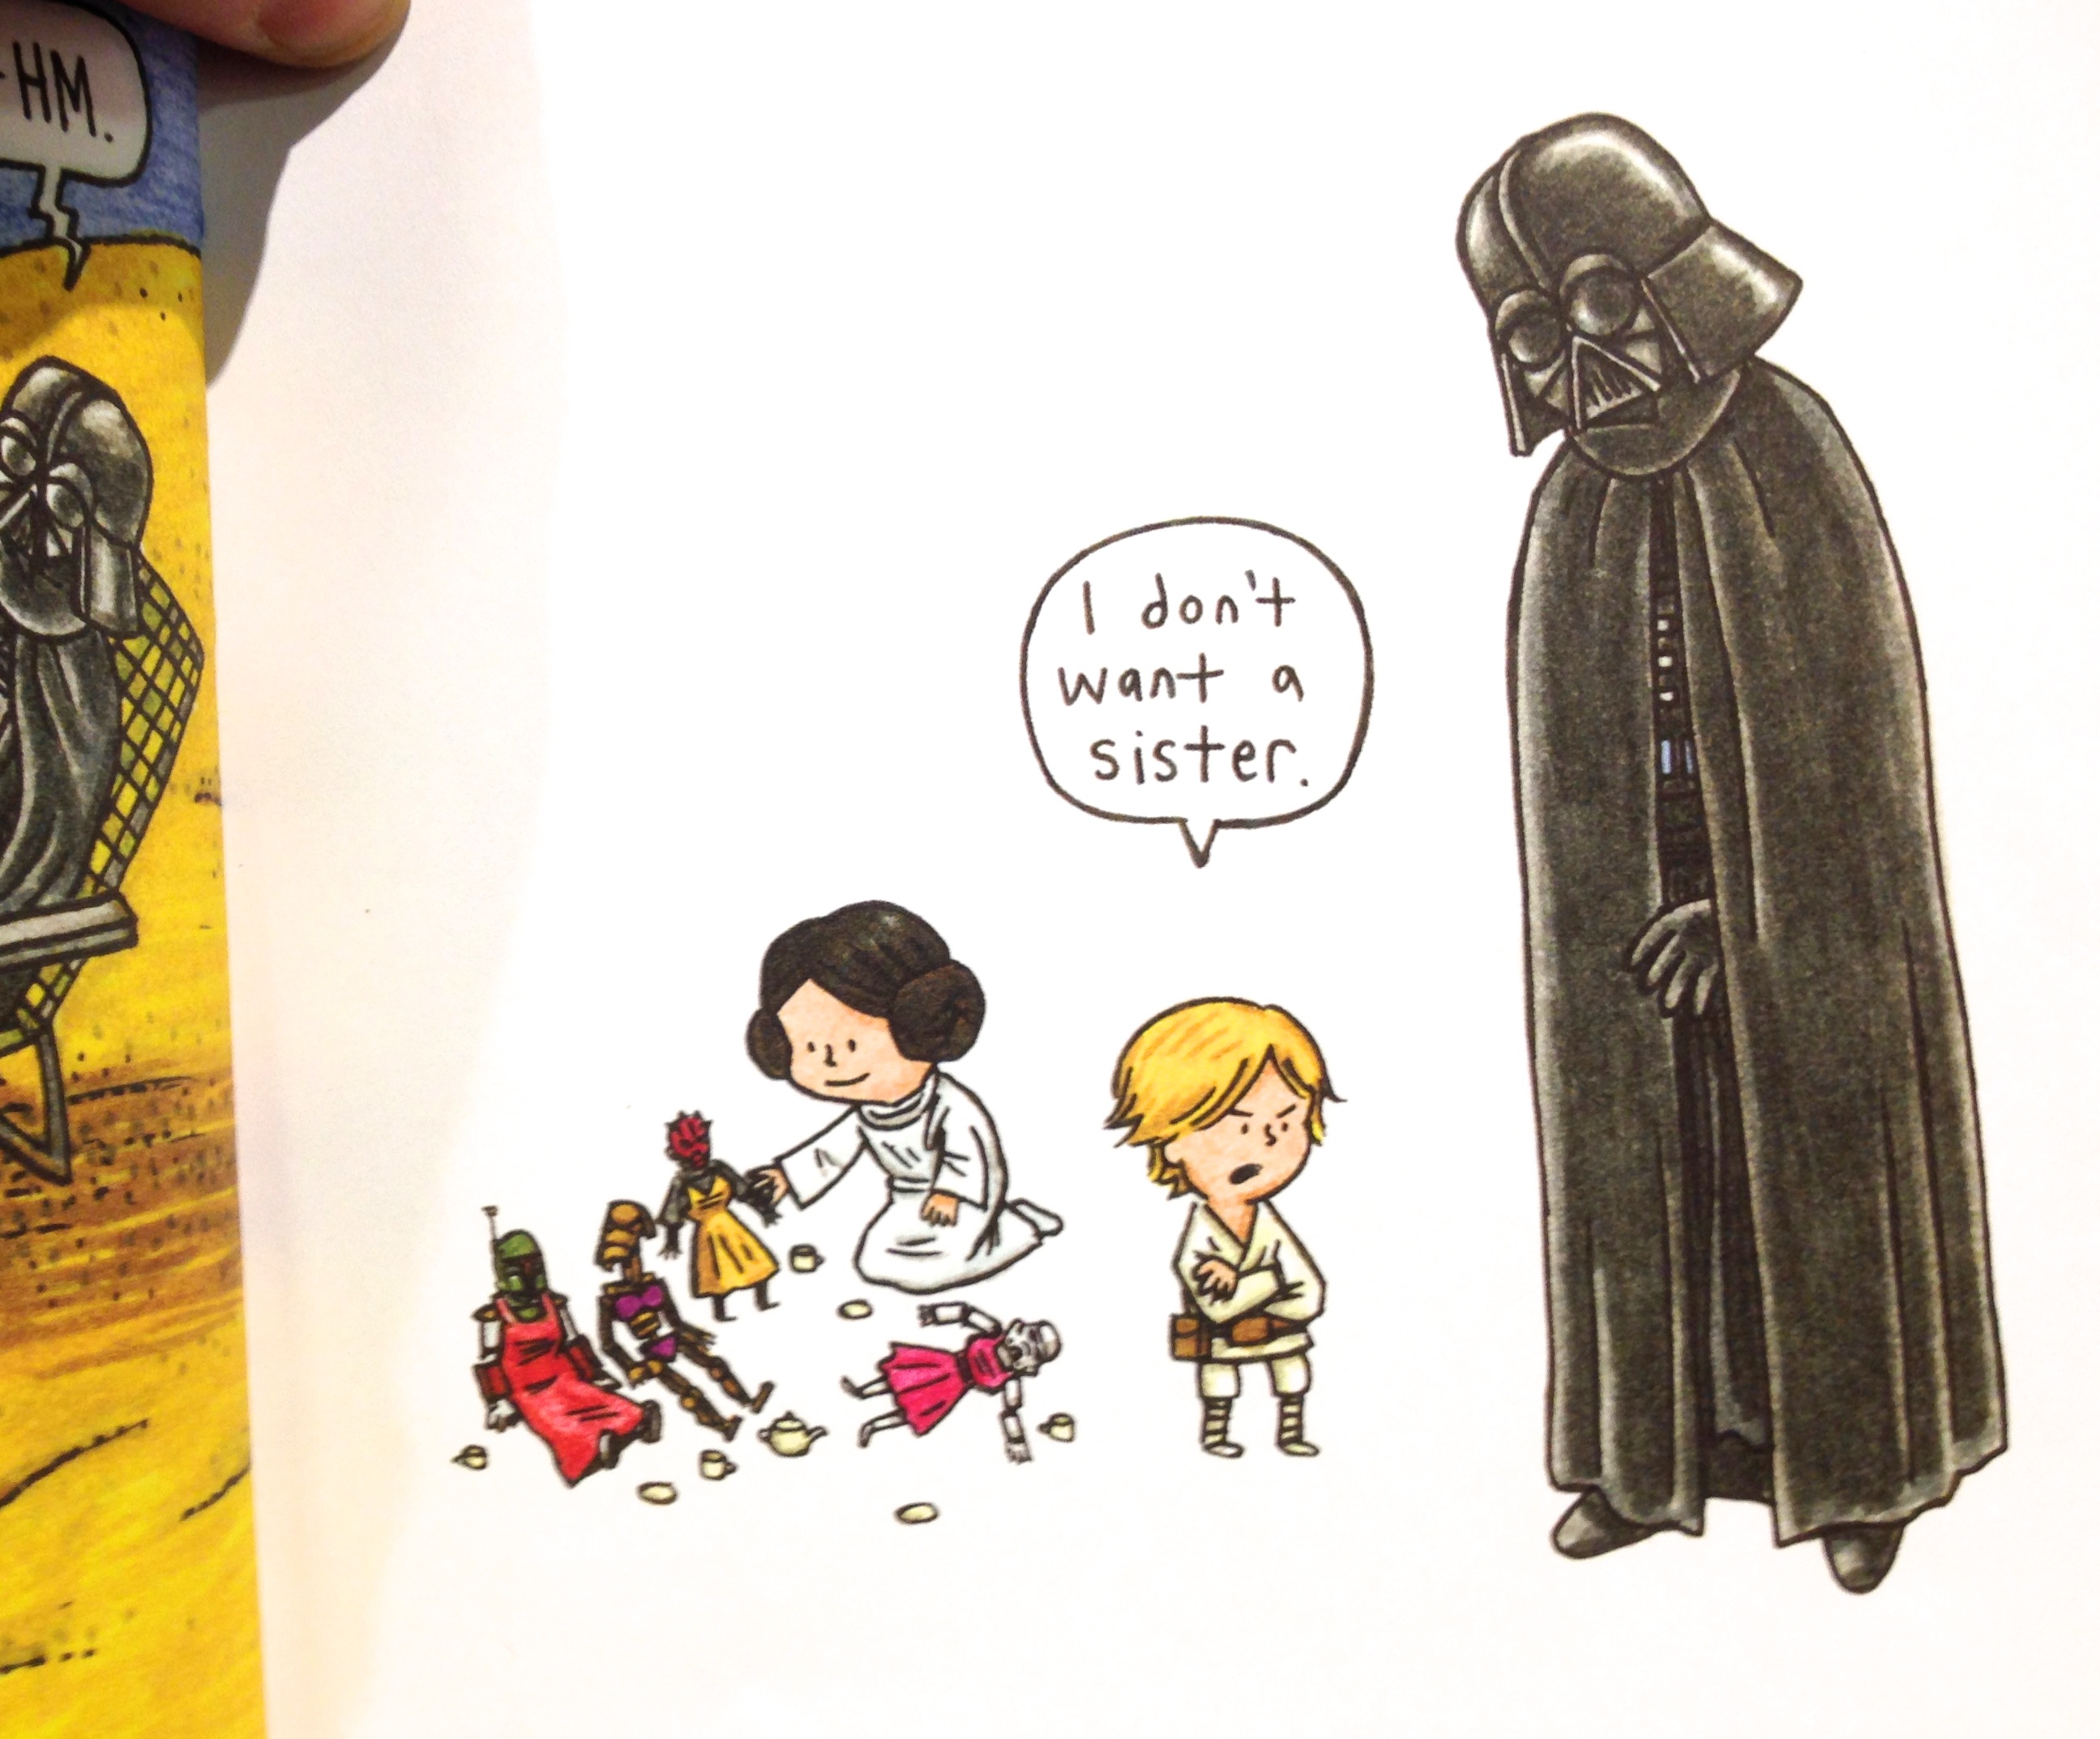
clothing, brand, product, illustration, cartoon